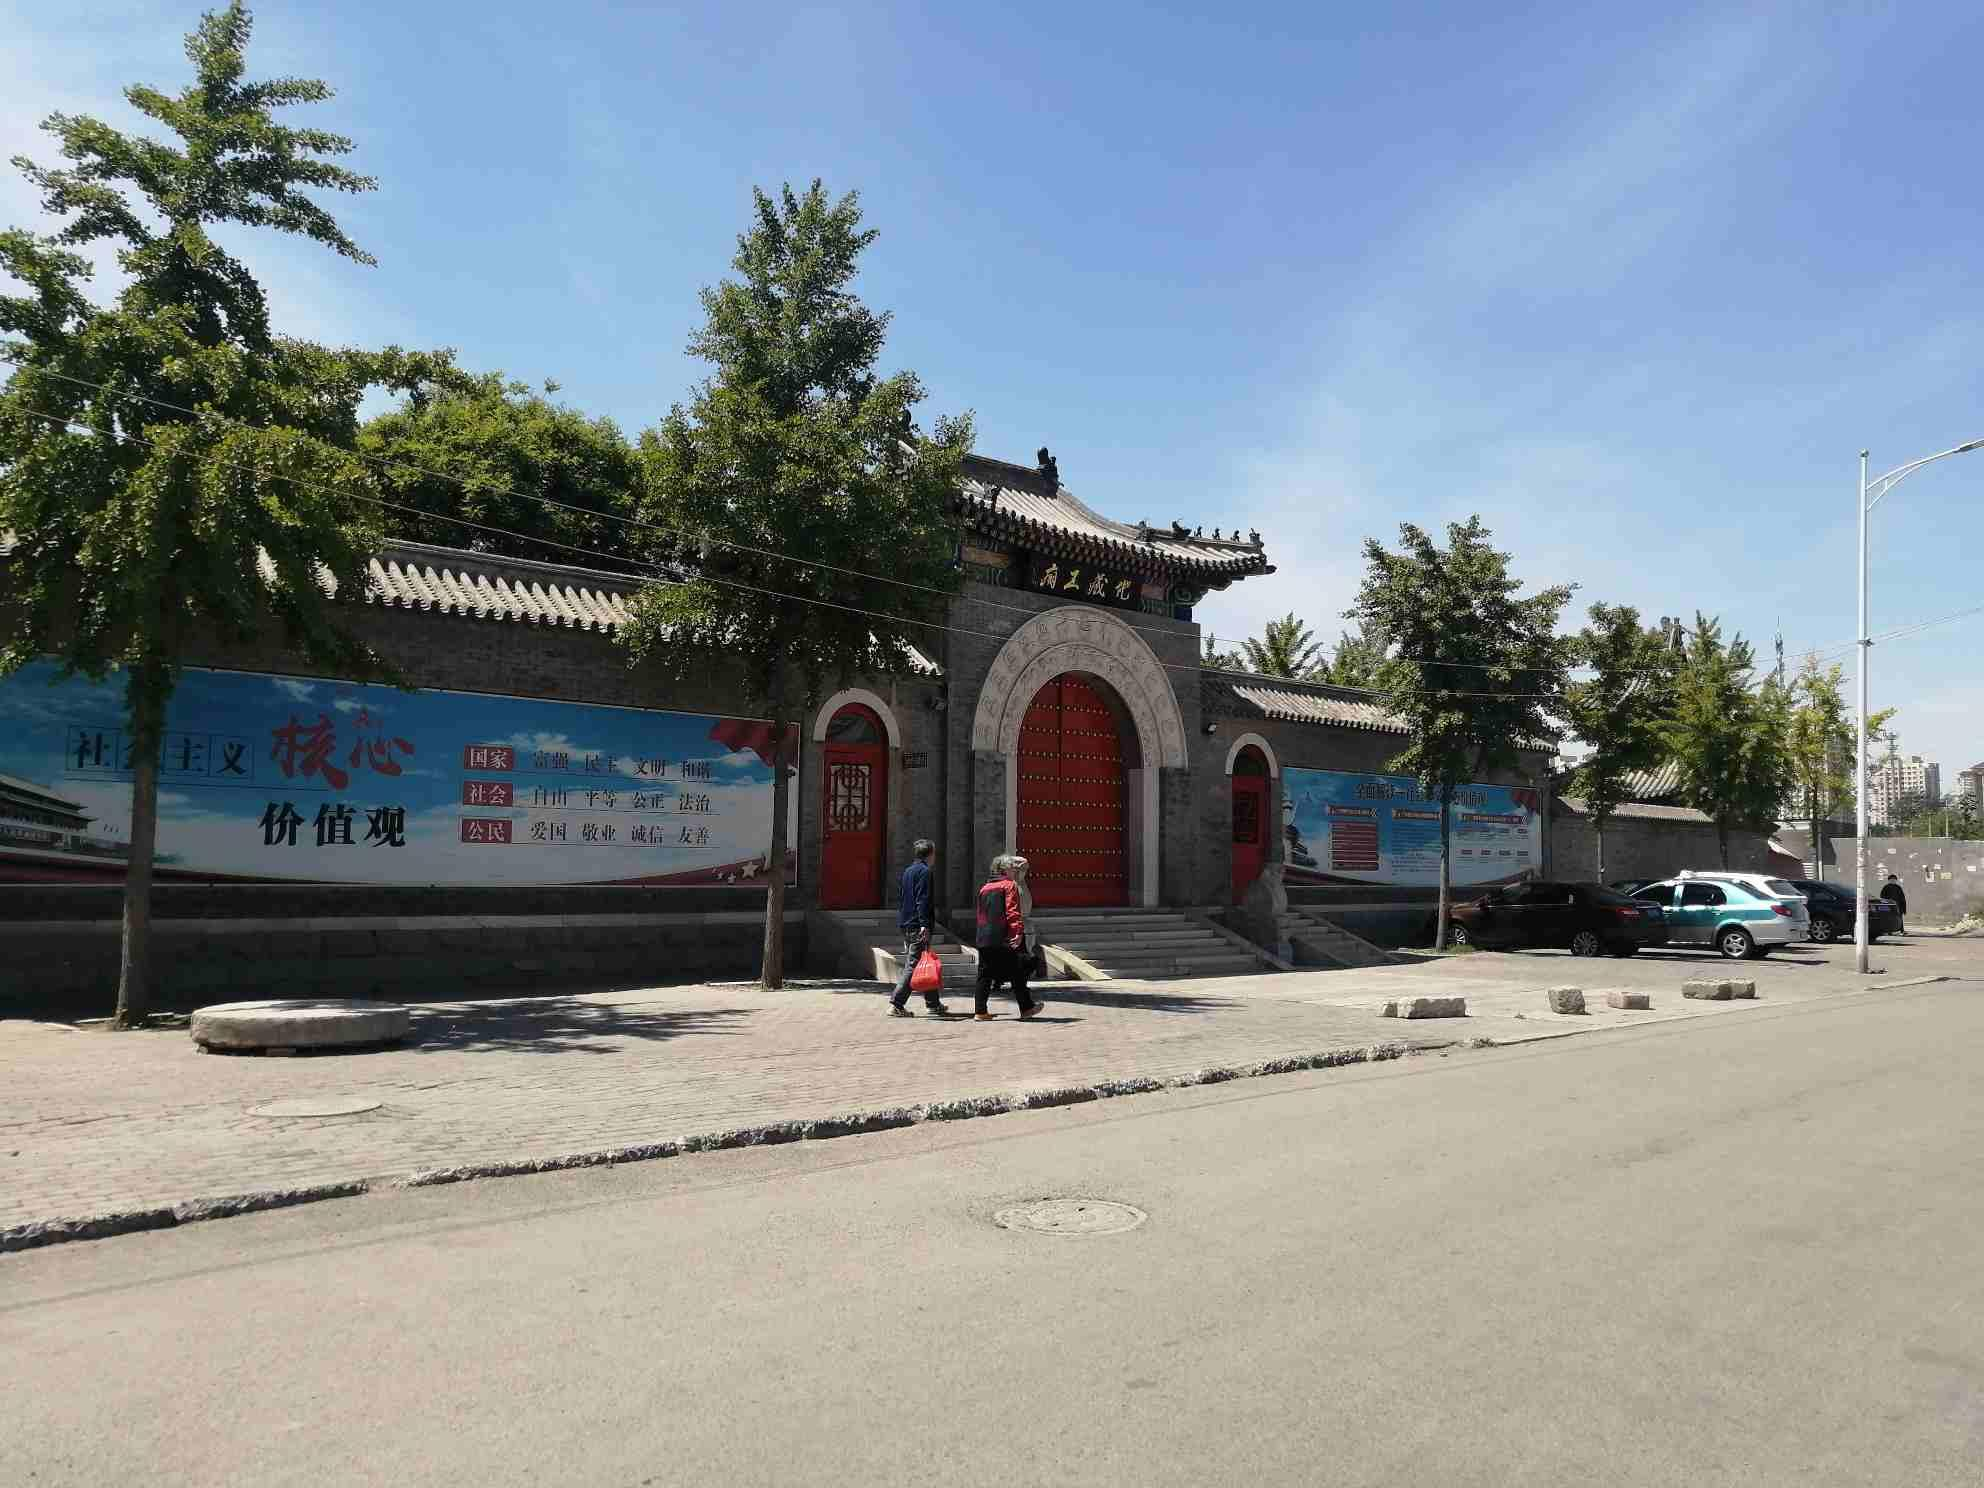
地标名称：地藏王庙
所在城市：天津市·西青区